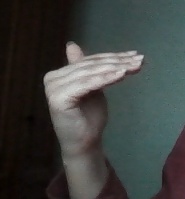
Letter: khaa